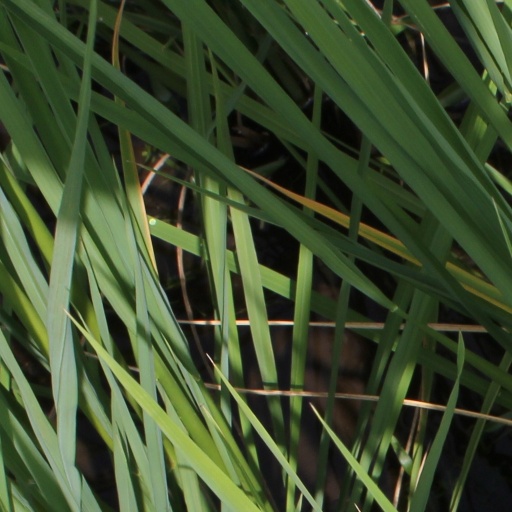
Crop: rice